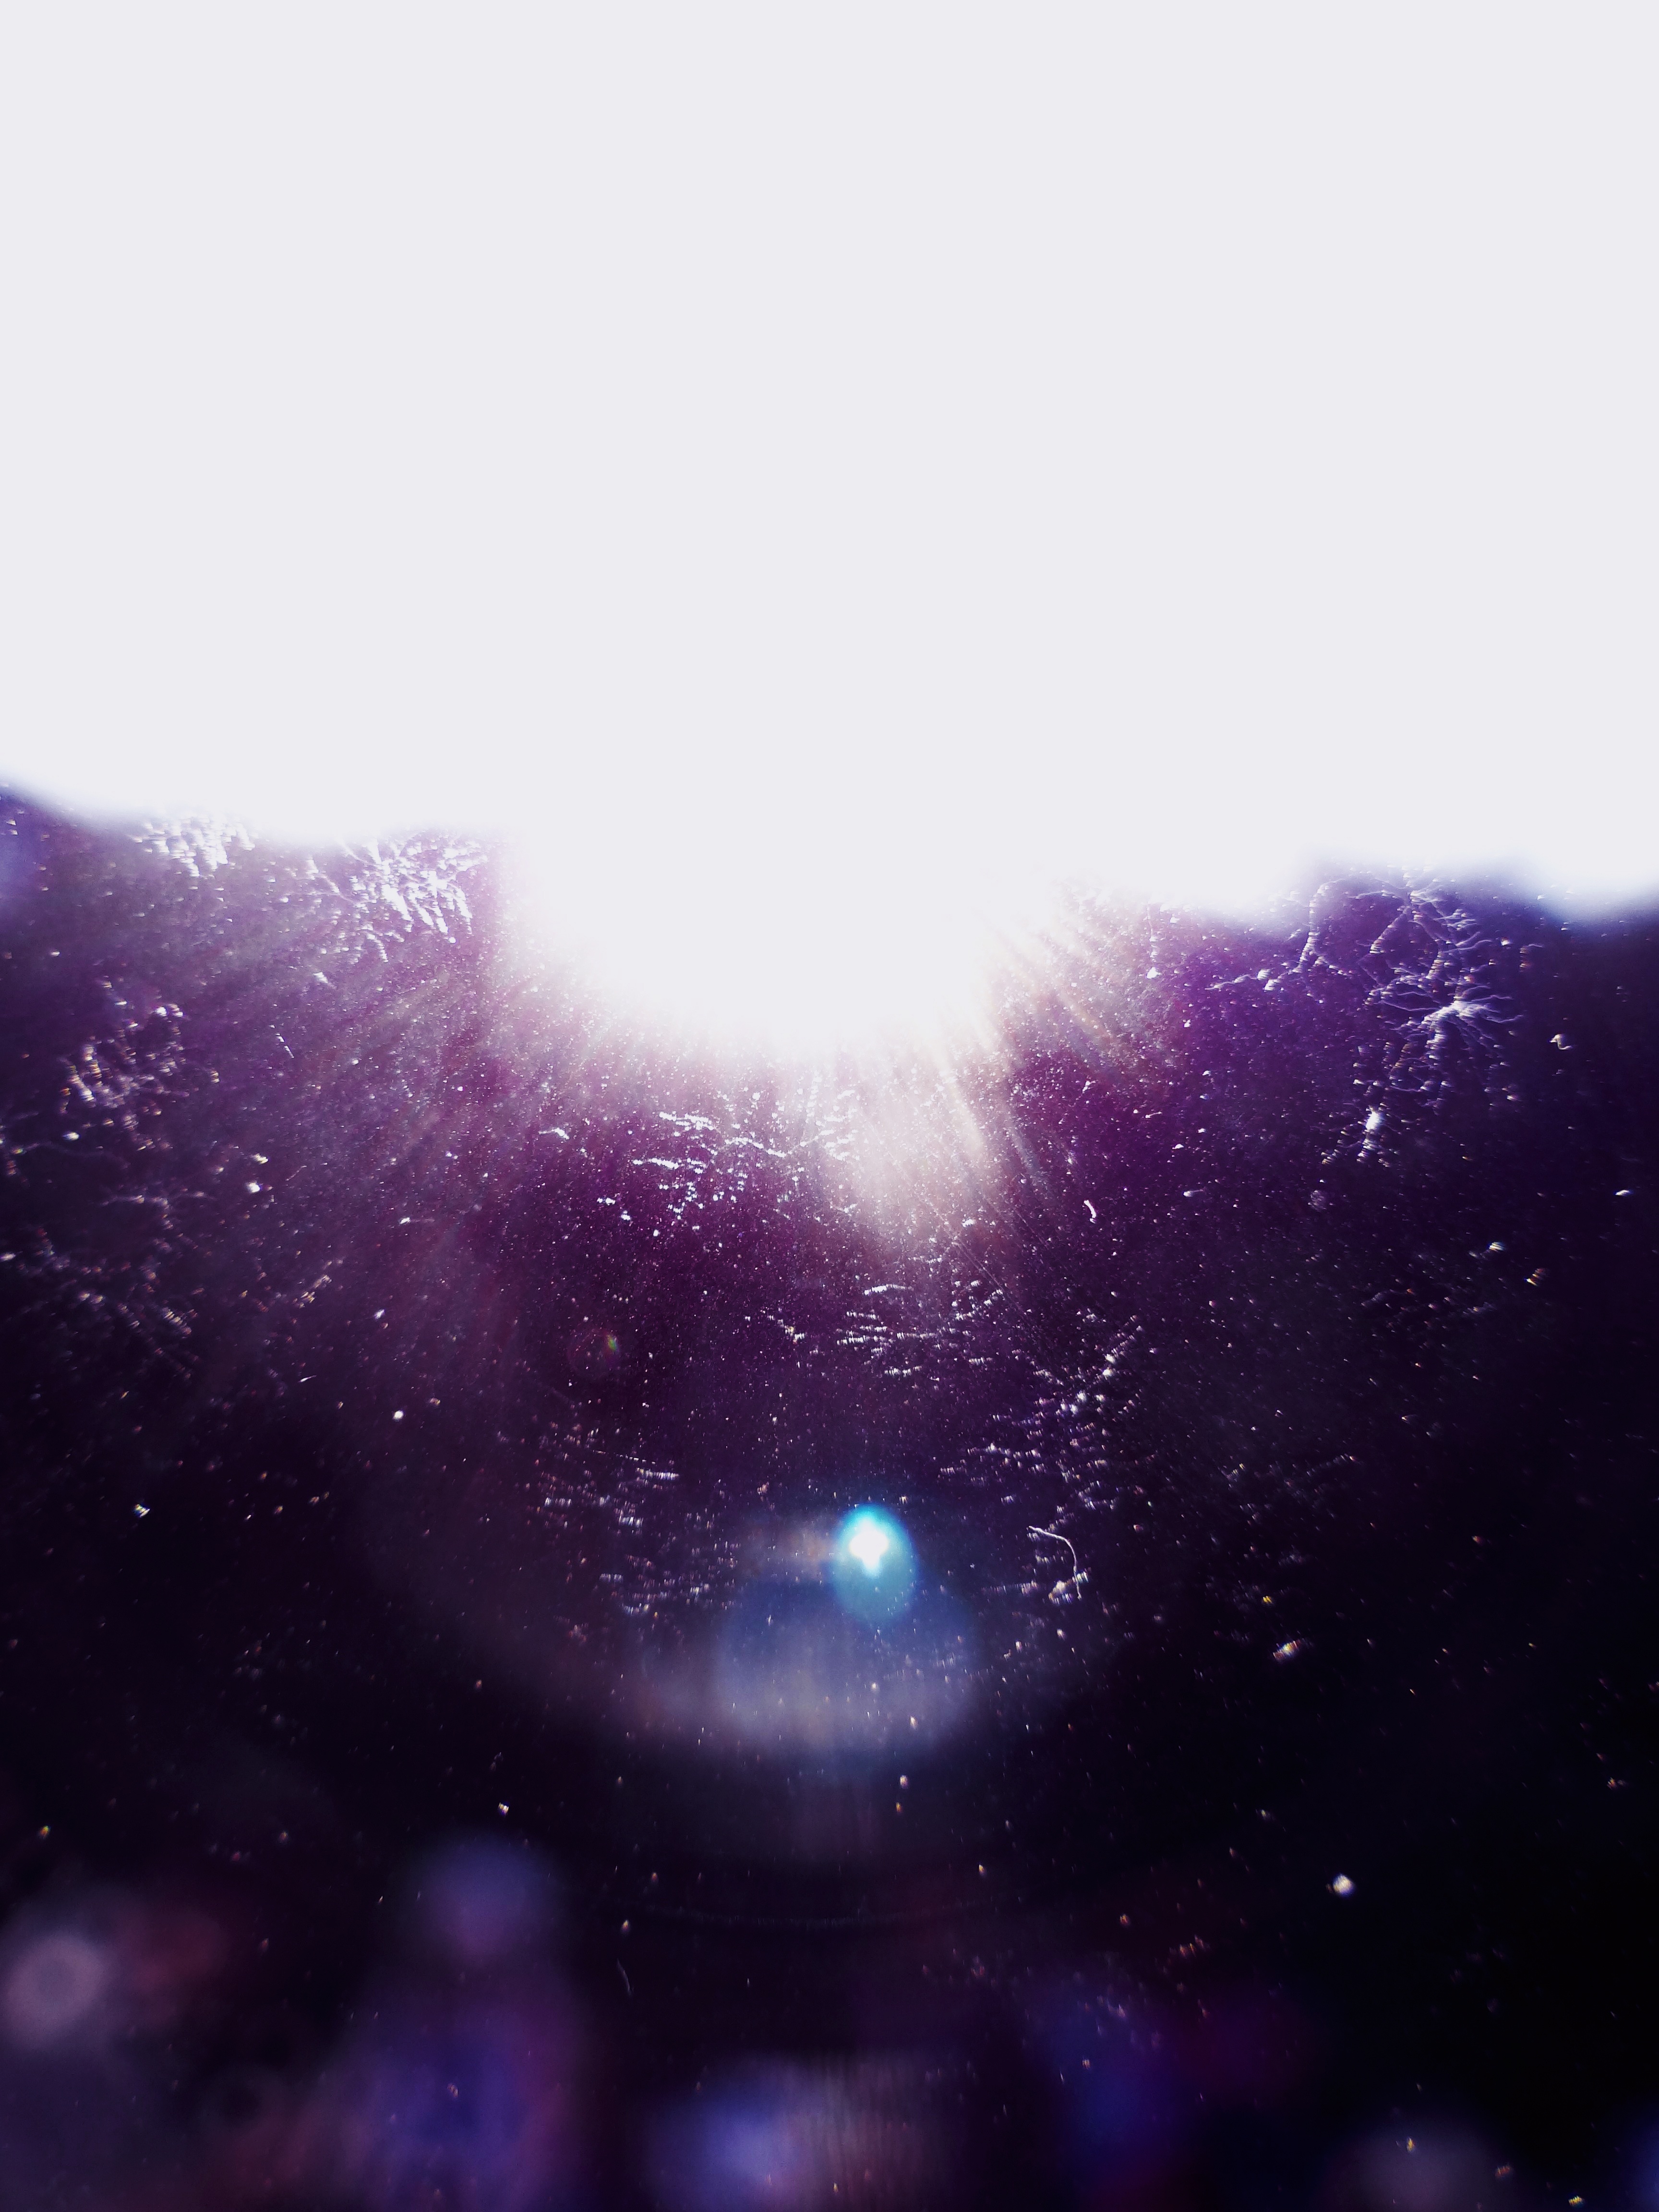
sky, purple, atmosphere, space, nebula, outer space, astronomical object